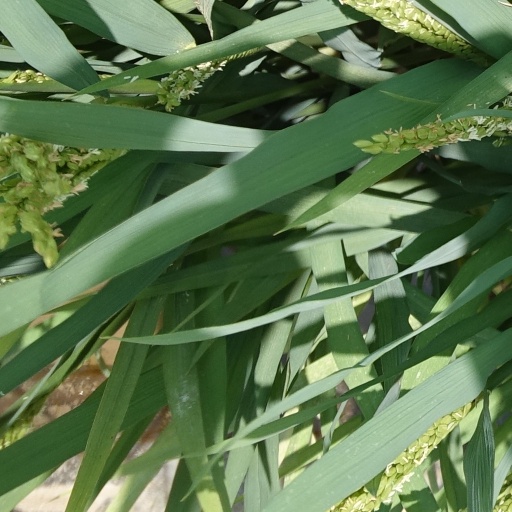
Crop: rice